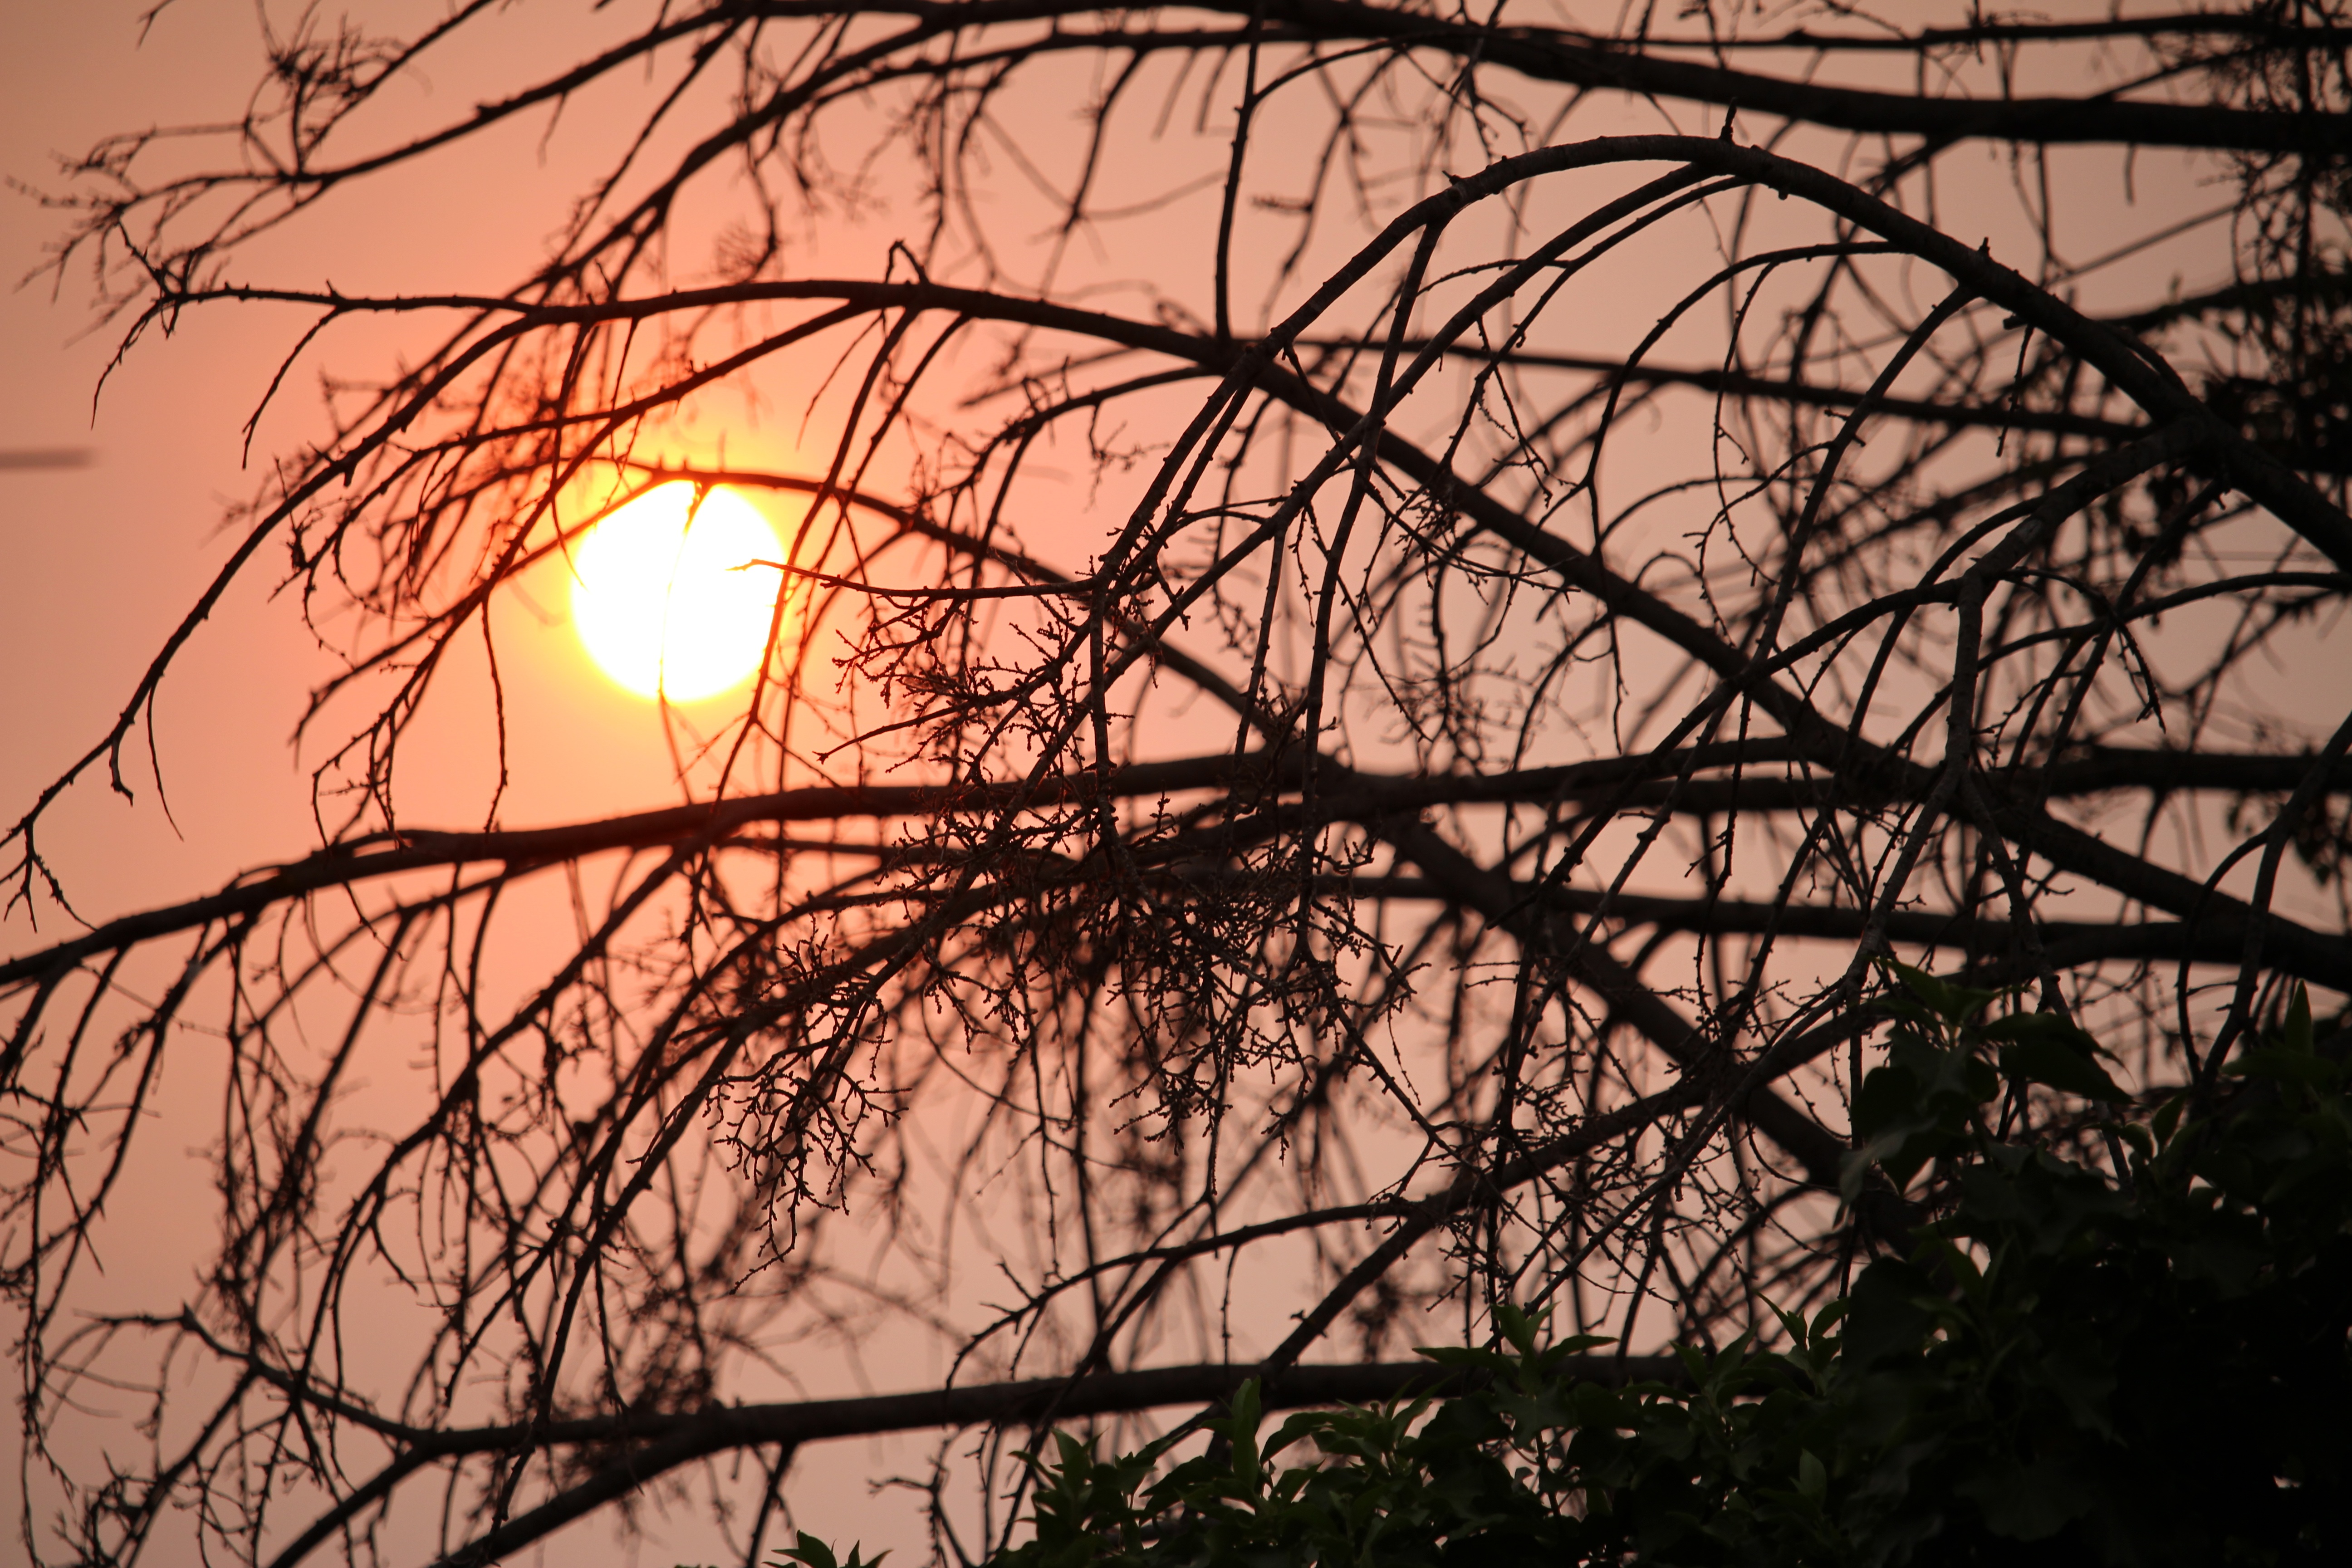
tree, nature, outdoor, branch, light, plant, sky, sun, sunrise, sunset, sunlight, morning, dawn, dusk, evening, orange, reflection, trees, woody plant